Royal Montgomeryshire Militia

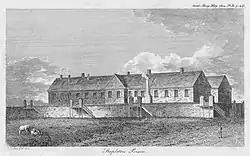
Stapleton Prison in 1814.

In a fresh attempt to have as many men as possible under arms for home defence in order to release regulars, the Government created the Supplementary Militia, a compulsory levy of men to be trained in their spare time, and to be incorporated in the Militia as required. Montgomeryshire's additional quota was fixed at 259 men, bringing the establishment of its regiment up to 499. On 19 December 1796 a detachment of the regiment set out from Ashford to Welshpool to train the supplementaries. In August 1797 the regiment was serving in the Dover Garrison (providing large working parties for the modernisation of the defences) and in the autumn it was manning the Dungeness forts. Early in 1798 the regiment moved to Tunbridge Wells, where it was joined by the first detachment of its embodied Supplementary Militia. The second half joined at the end of May, when the regiment had moved to Horsham. By now many of the men who had been embodied in 1793 were due to complete their five-year term of service. The ballot was rigorously enforced in Montgomeryshire to keep up the numbers. By June regimental strength, including the supplementaries, was 33 sergeants and 642 other ranks. The Earl of Powis resigned as colonel on 5 May, and Lt-Col Thomas Browne of Mellington was promoted to succeed him.